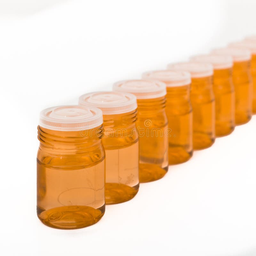
Label: glass